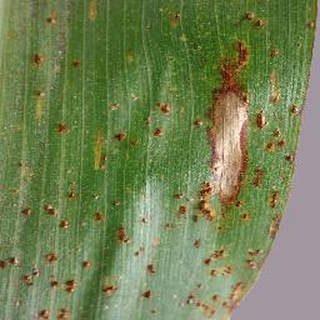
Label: corn_northern_leaf_blight